Stoke Golding railway station

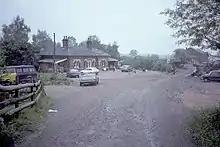
Stoke Golding station in 1985

Stoke Golding railway station is a disused railway station on the former Ashby and Nuneaton Joint Railway. It served the village of Stoke Golding. It closed in 1931 to passengers but closed to parcel traffic in 1951. Goods continued to pass through until 1962 when the line was closed from Shenton to Stoke Golding. The site is now a private residence and the goods yard is now an industrial estate.